Deenethorpe

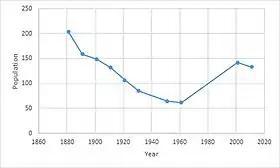

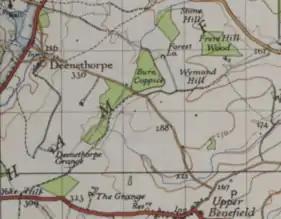

Deenethorpe is a village and civil parish in North Northamptonshire, England. It is situated north-east of Corby and near the A43 road between Corby and Stamford. Nearby villages are Deene located to the North-West, Bulwick and Upper Benefield South-East to Deenethorpe.